Three First National Plaza

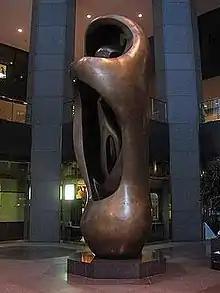
"Large Internal-External Upright Form" by Henry Moore

Three First National Plaza's nine-story atrium used to contain "Large Internal-External Upright Form", a sculpture by Henry Moore. The sculpture was removed and sold in 2016 following a remodel of the lobby. The building features pedway access, and was once connected to Chase Tower by a second-story skywalk.